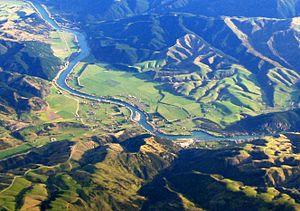
Beaumont est une petite ville de l’intérieur de la région d’Otago, dans l’Île du Sud de la Nouvelle-Zélande.